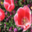
Label: tulip